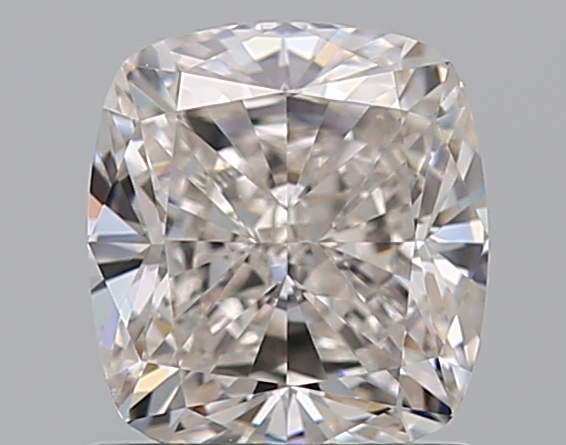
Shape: cushion
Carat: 1.2
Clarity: VS1
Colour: H
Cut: EX
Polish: EX
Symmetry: EX
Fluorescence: M
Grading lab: GIA
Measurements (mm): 6.21 x 5.69 x 3.95